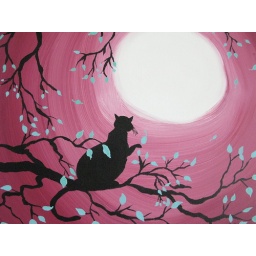
cat in tree